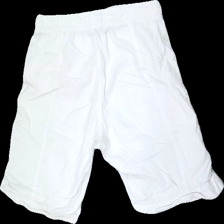
View: back
Type: Shorts
Category: Ladies
Brand: Not in the list
Brand text on label: milla
Colors: White
Material: 100% Cotton
Cut: Regular
Size: 40
Season: Summer
Stains: Minor
Price range: <50
Recommended usage: Export